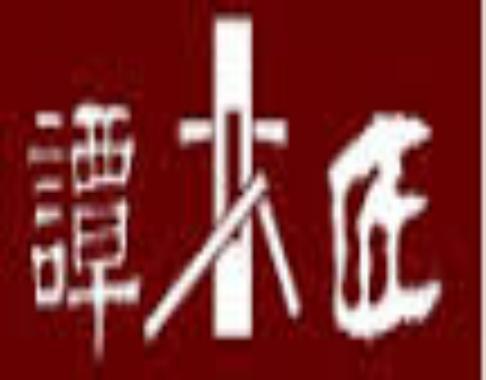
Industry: Necessities